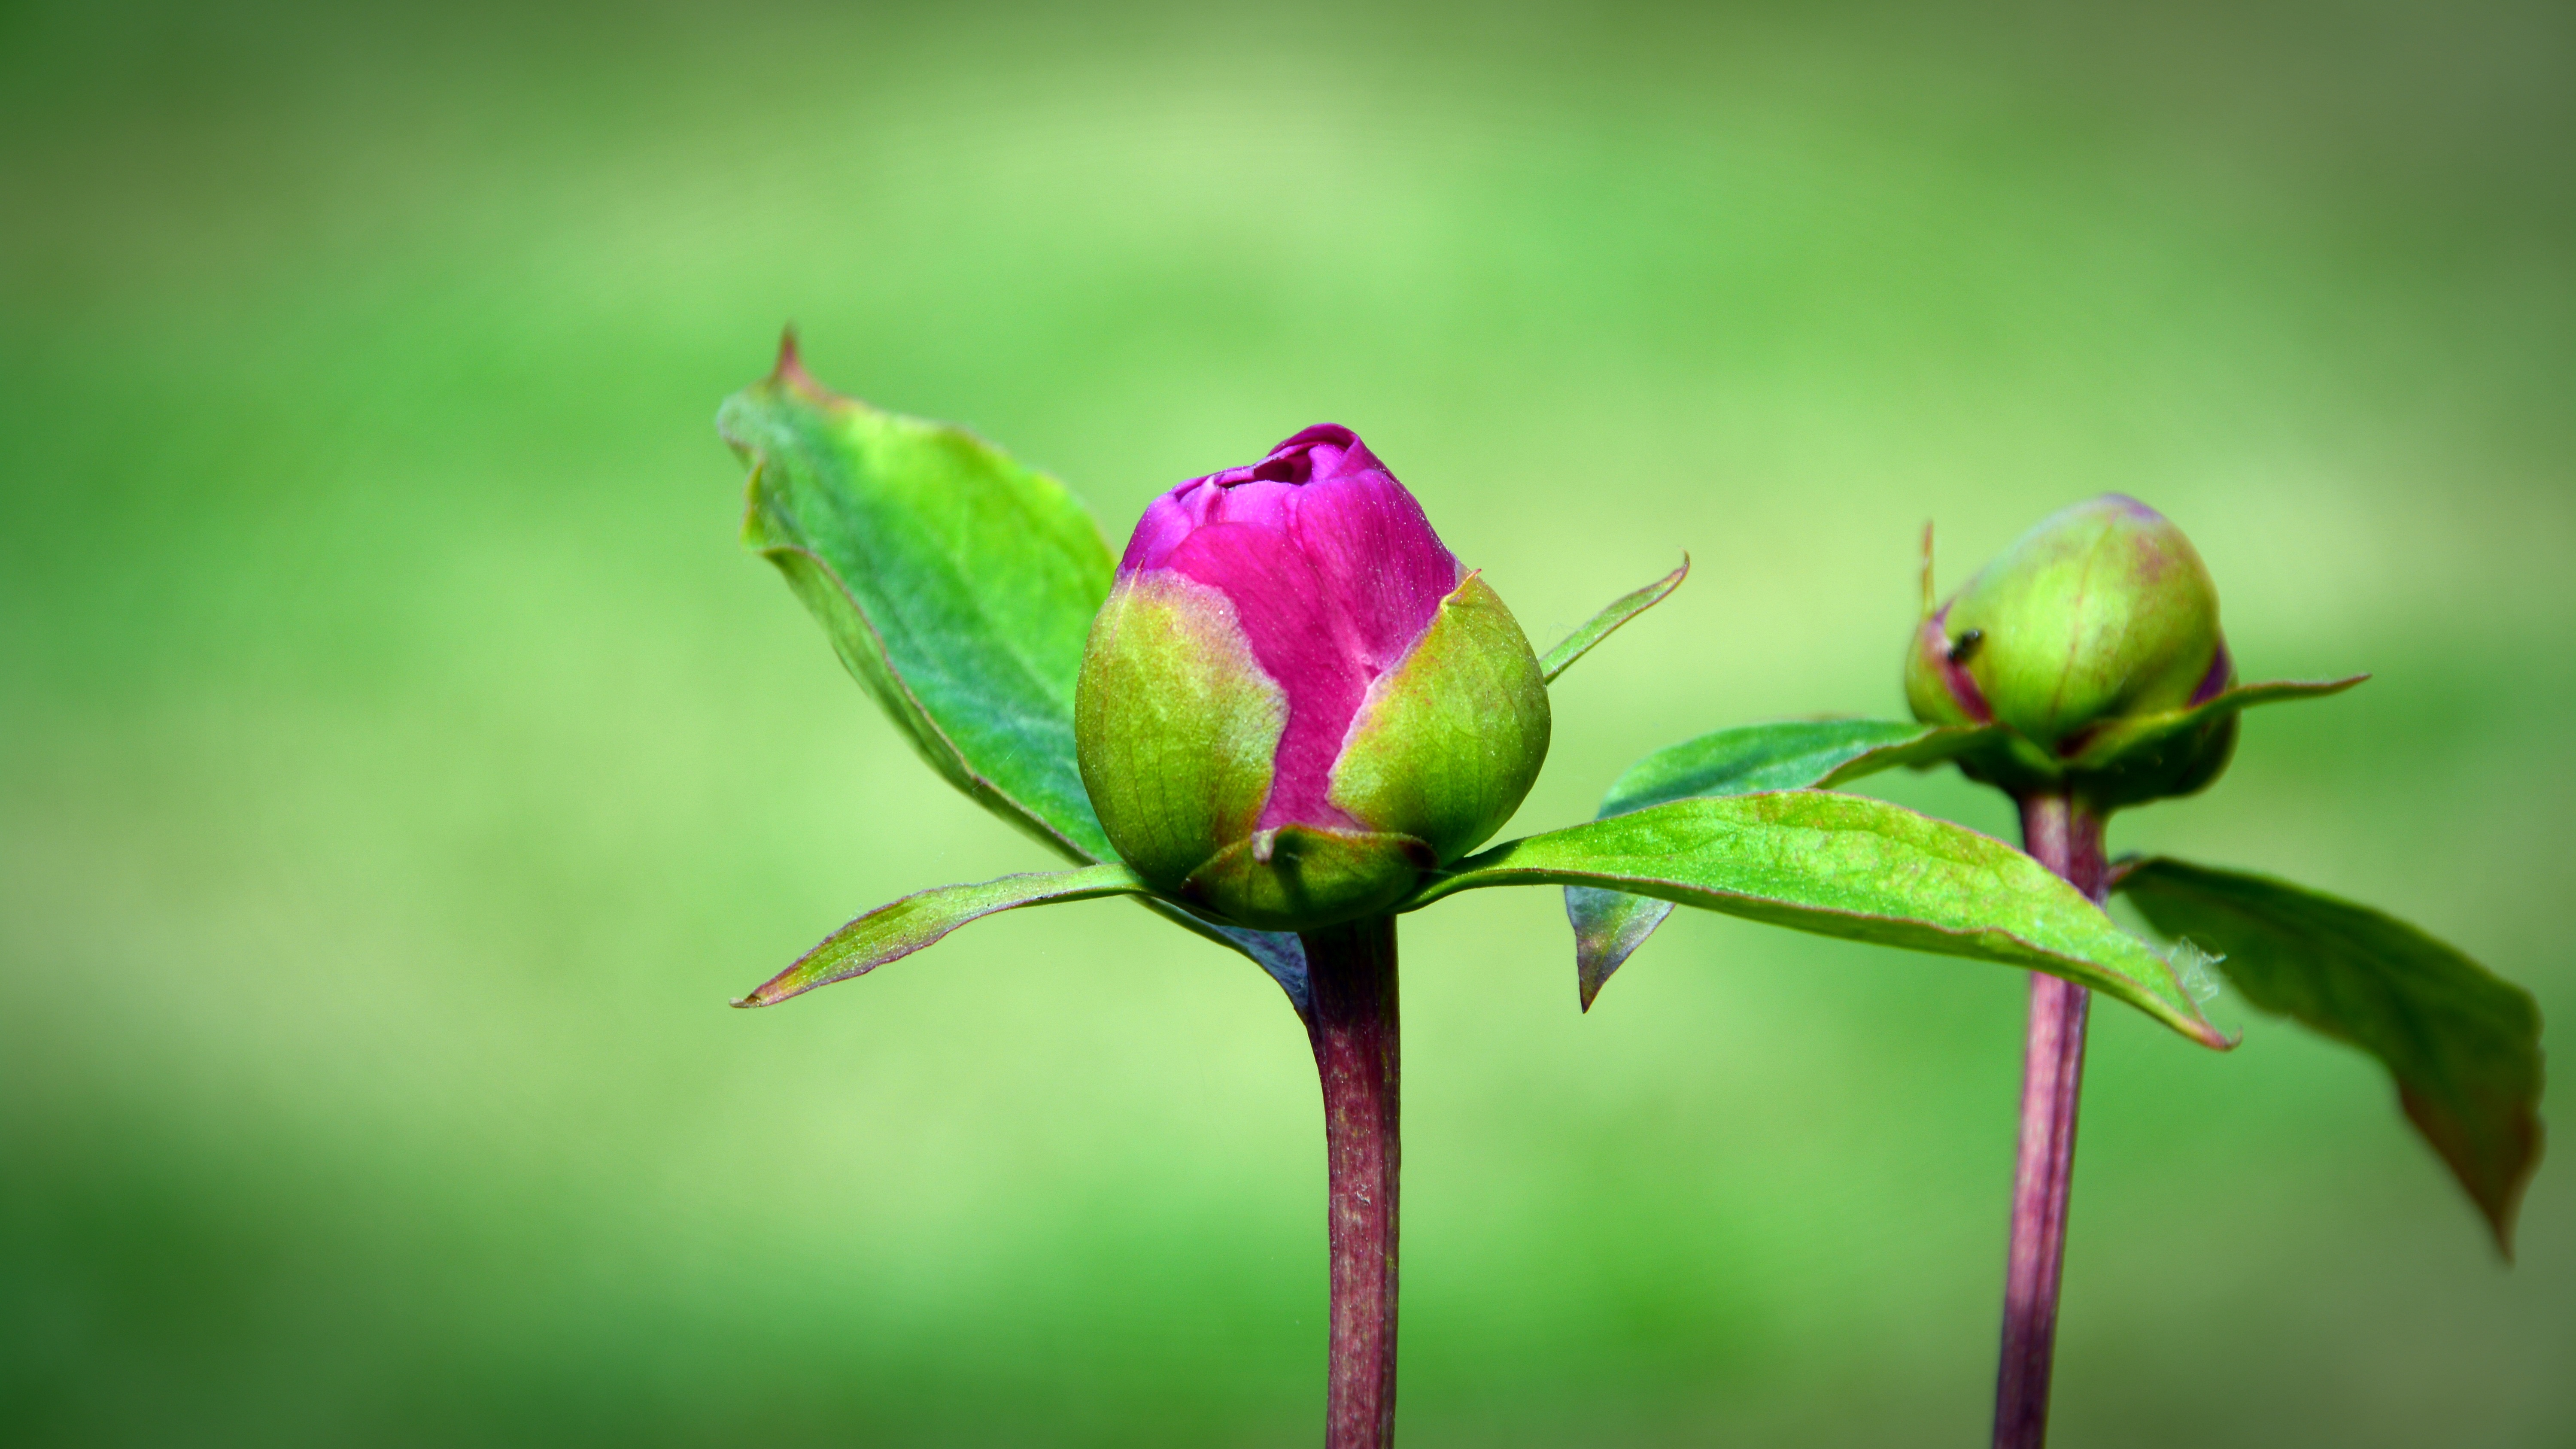
nature, branch, blossom, plant, photography, leaf, flower, petal, bloom, rose, spring, green, botany, pink, close, flora, wildflower, close up, bud, peony, macro photography, ornamental plant, flowering plant, rose family, pink peony, peony bud, plant stem, land plant